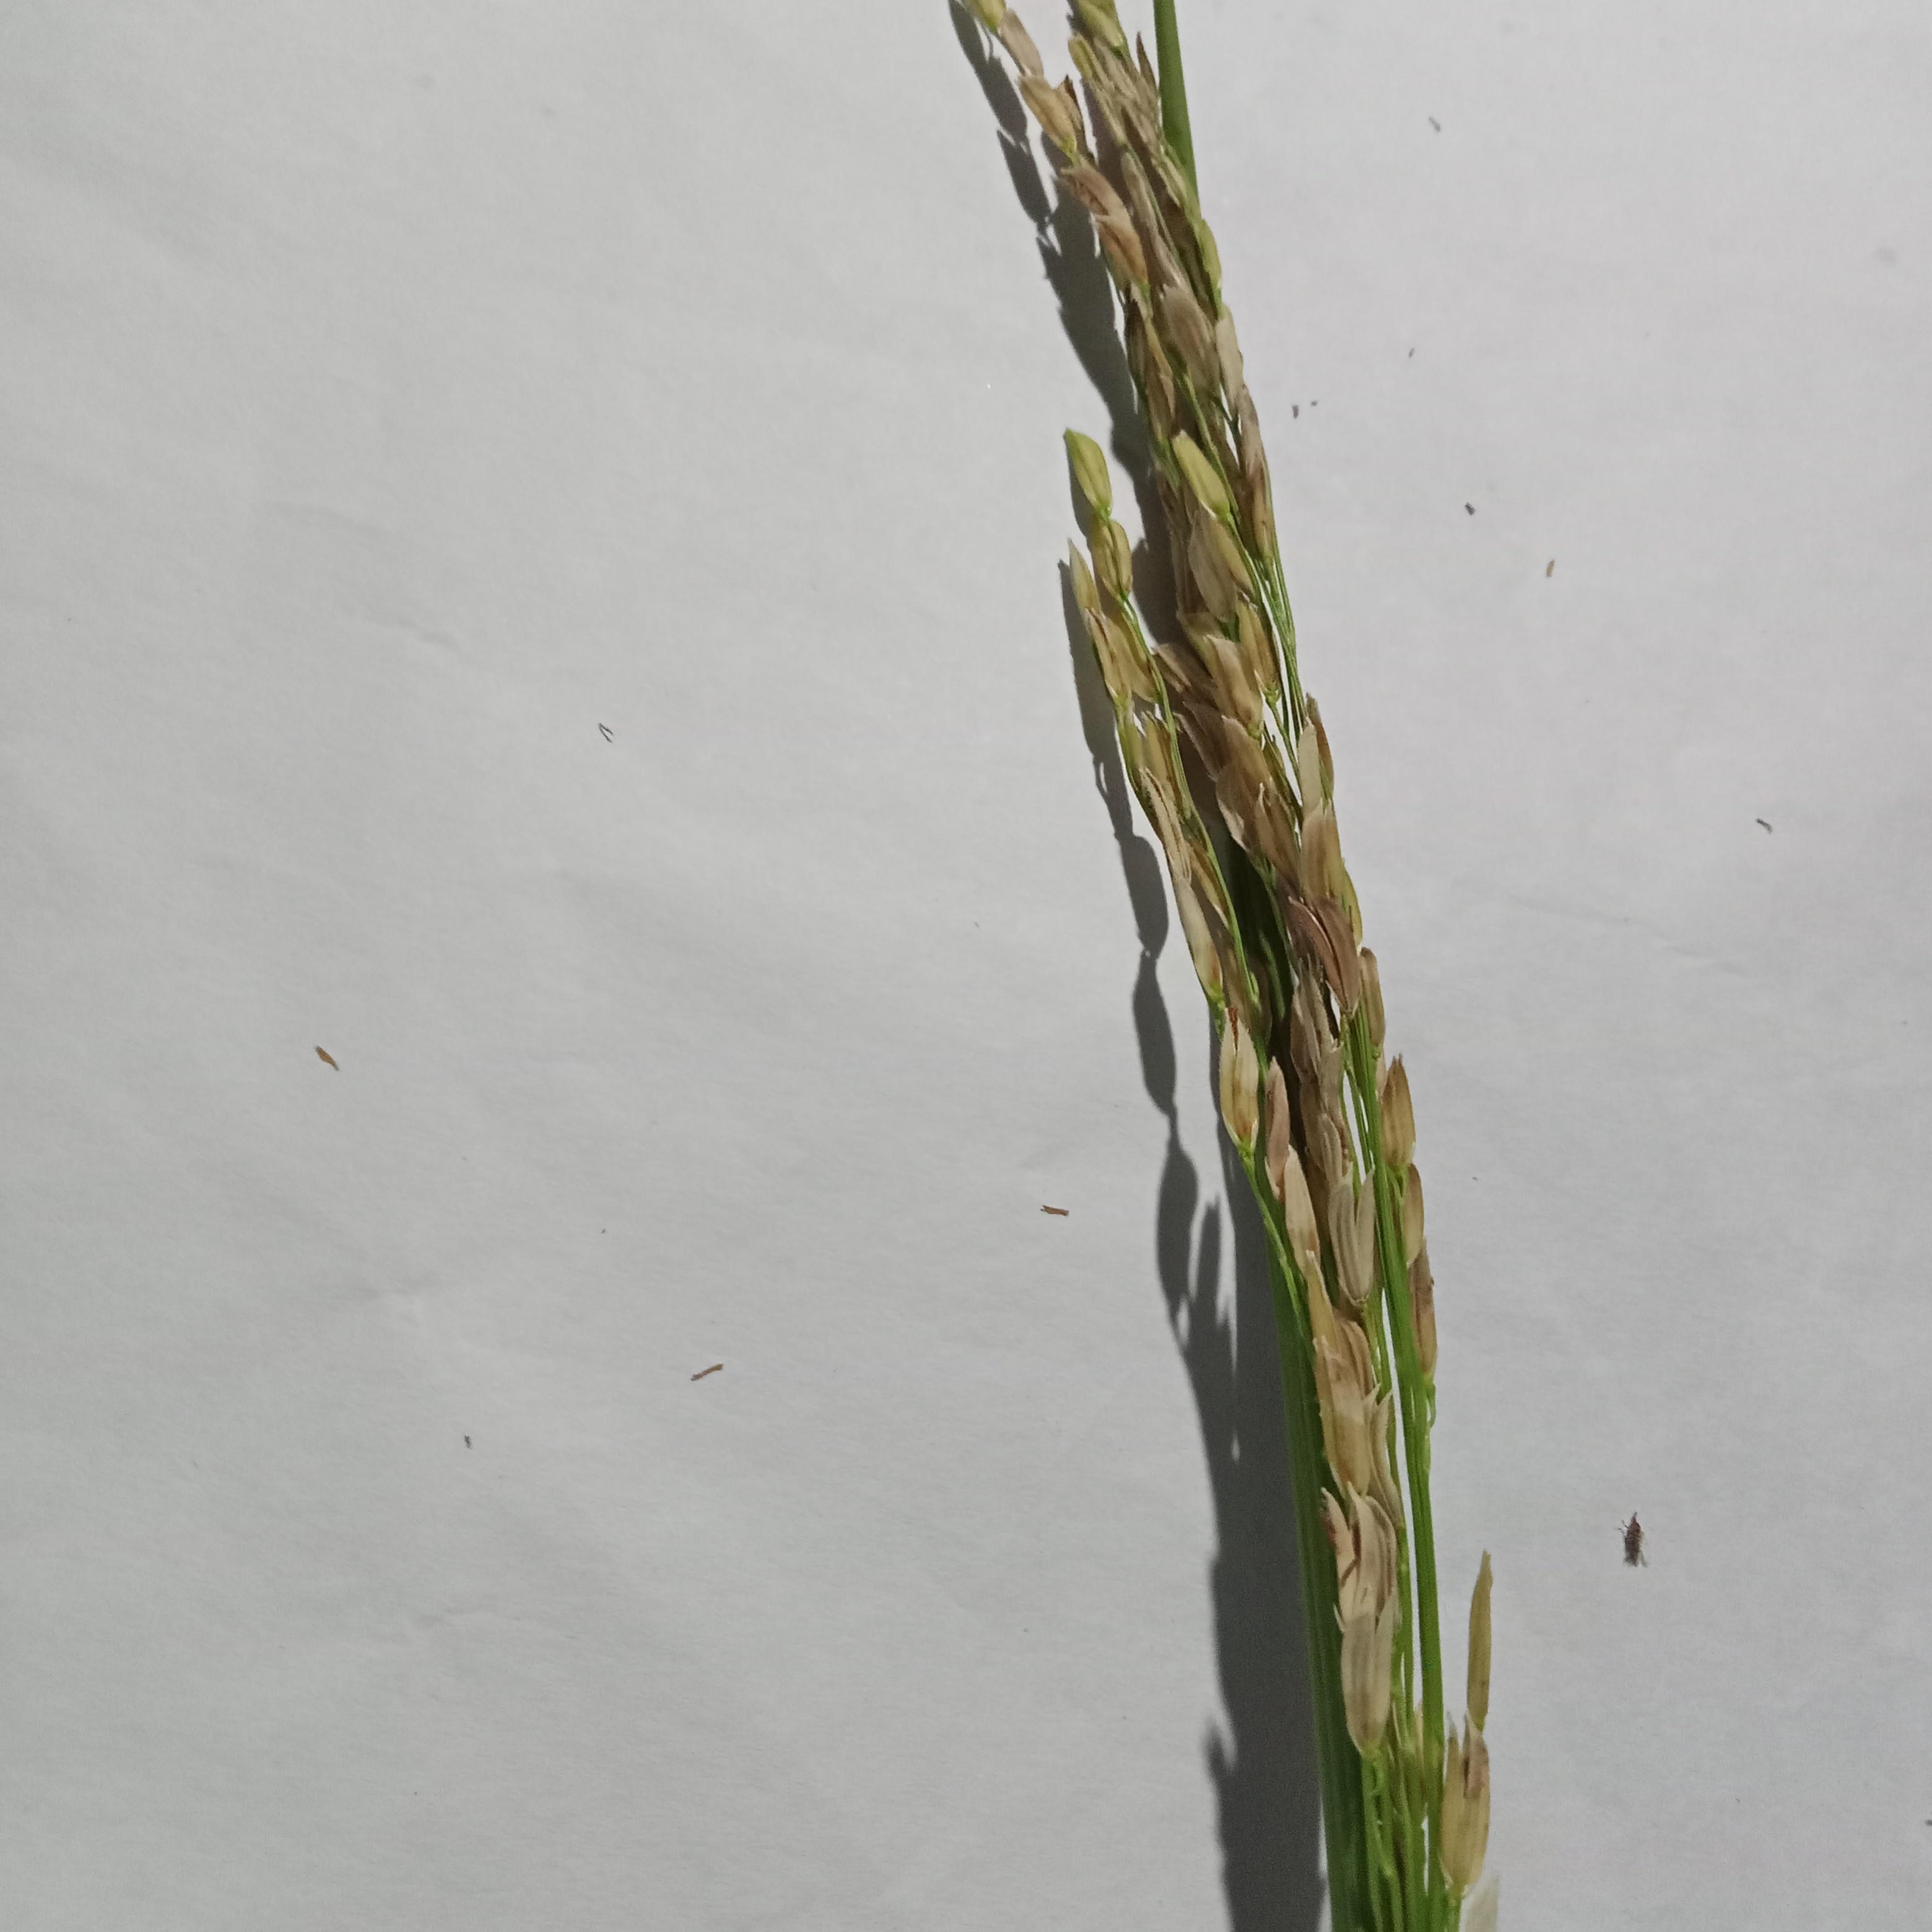
Label: Rice___Neck_Blast